List of mantis genera and species

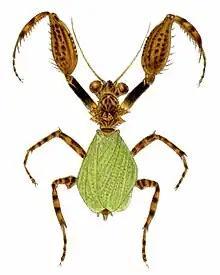
"Pachymantis bicingulata"

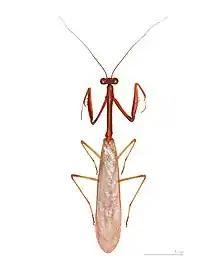
"Parastagmatoptera flavoguttata"

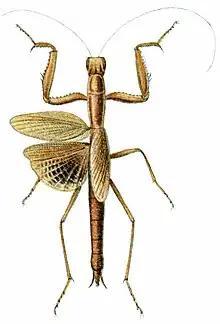
"Paroxyophthalmus collaris"

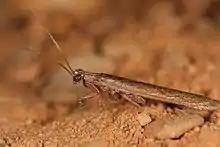
"Perlamantis allibertii"

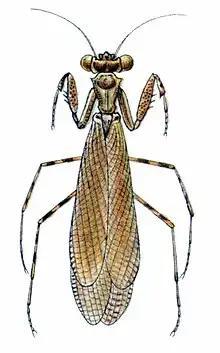
"Phthersigena conspersa"

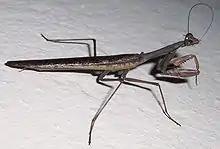
"Polyspilota aeruginosa", the Madagascan marbled mantis

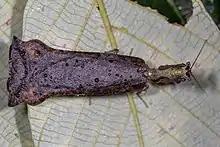
"Pseudacanthops huaoranianus"

This genus likely represents a cockroach belonging to the family Blaberidae.